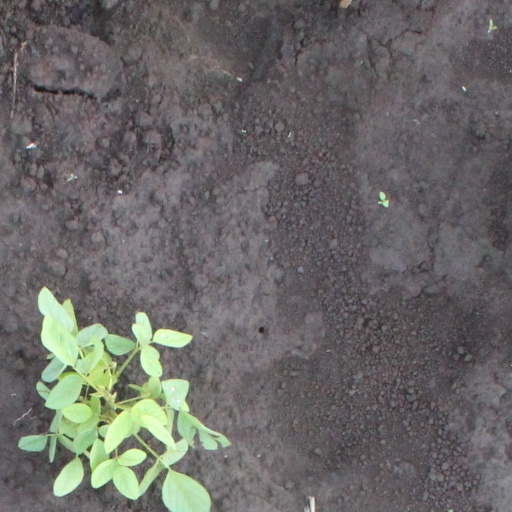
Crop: soybean